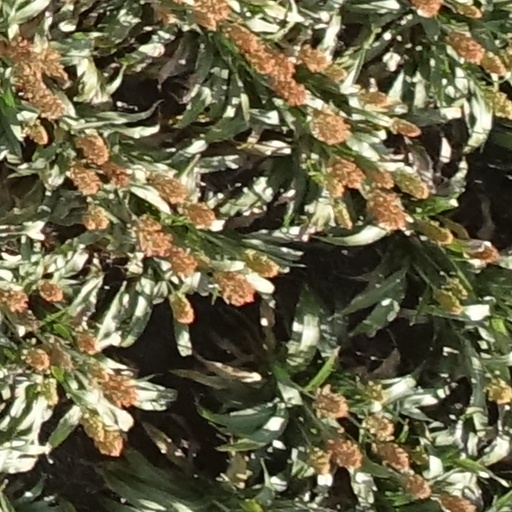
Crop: sorghum